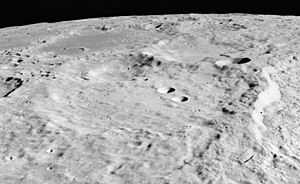
Barnard (månekrater)
Barnard er et nedslagskrater på Månen. Det befinder sig på Månens forside nær den østlige rand og er opkaldt efter den amerikanske astronom Edward E. Barnard.